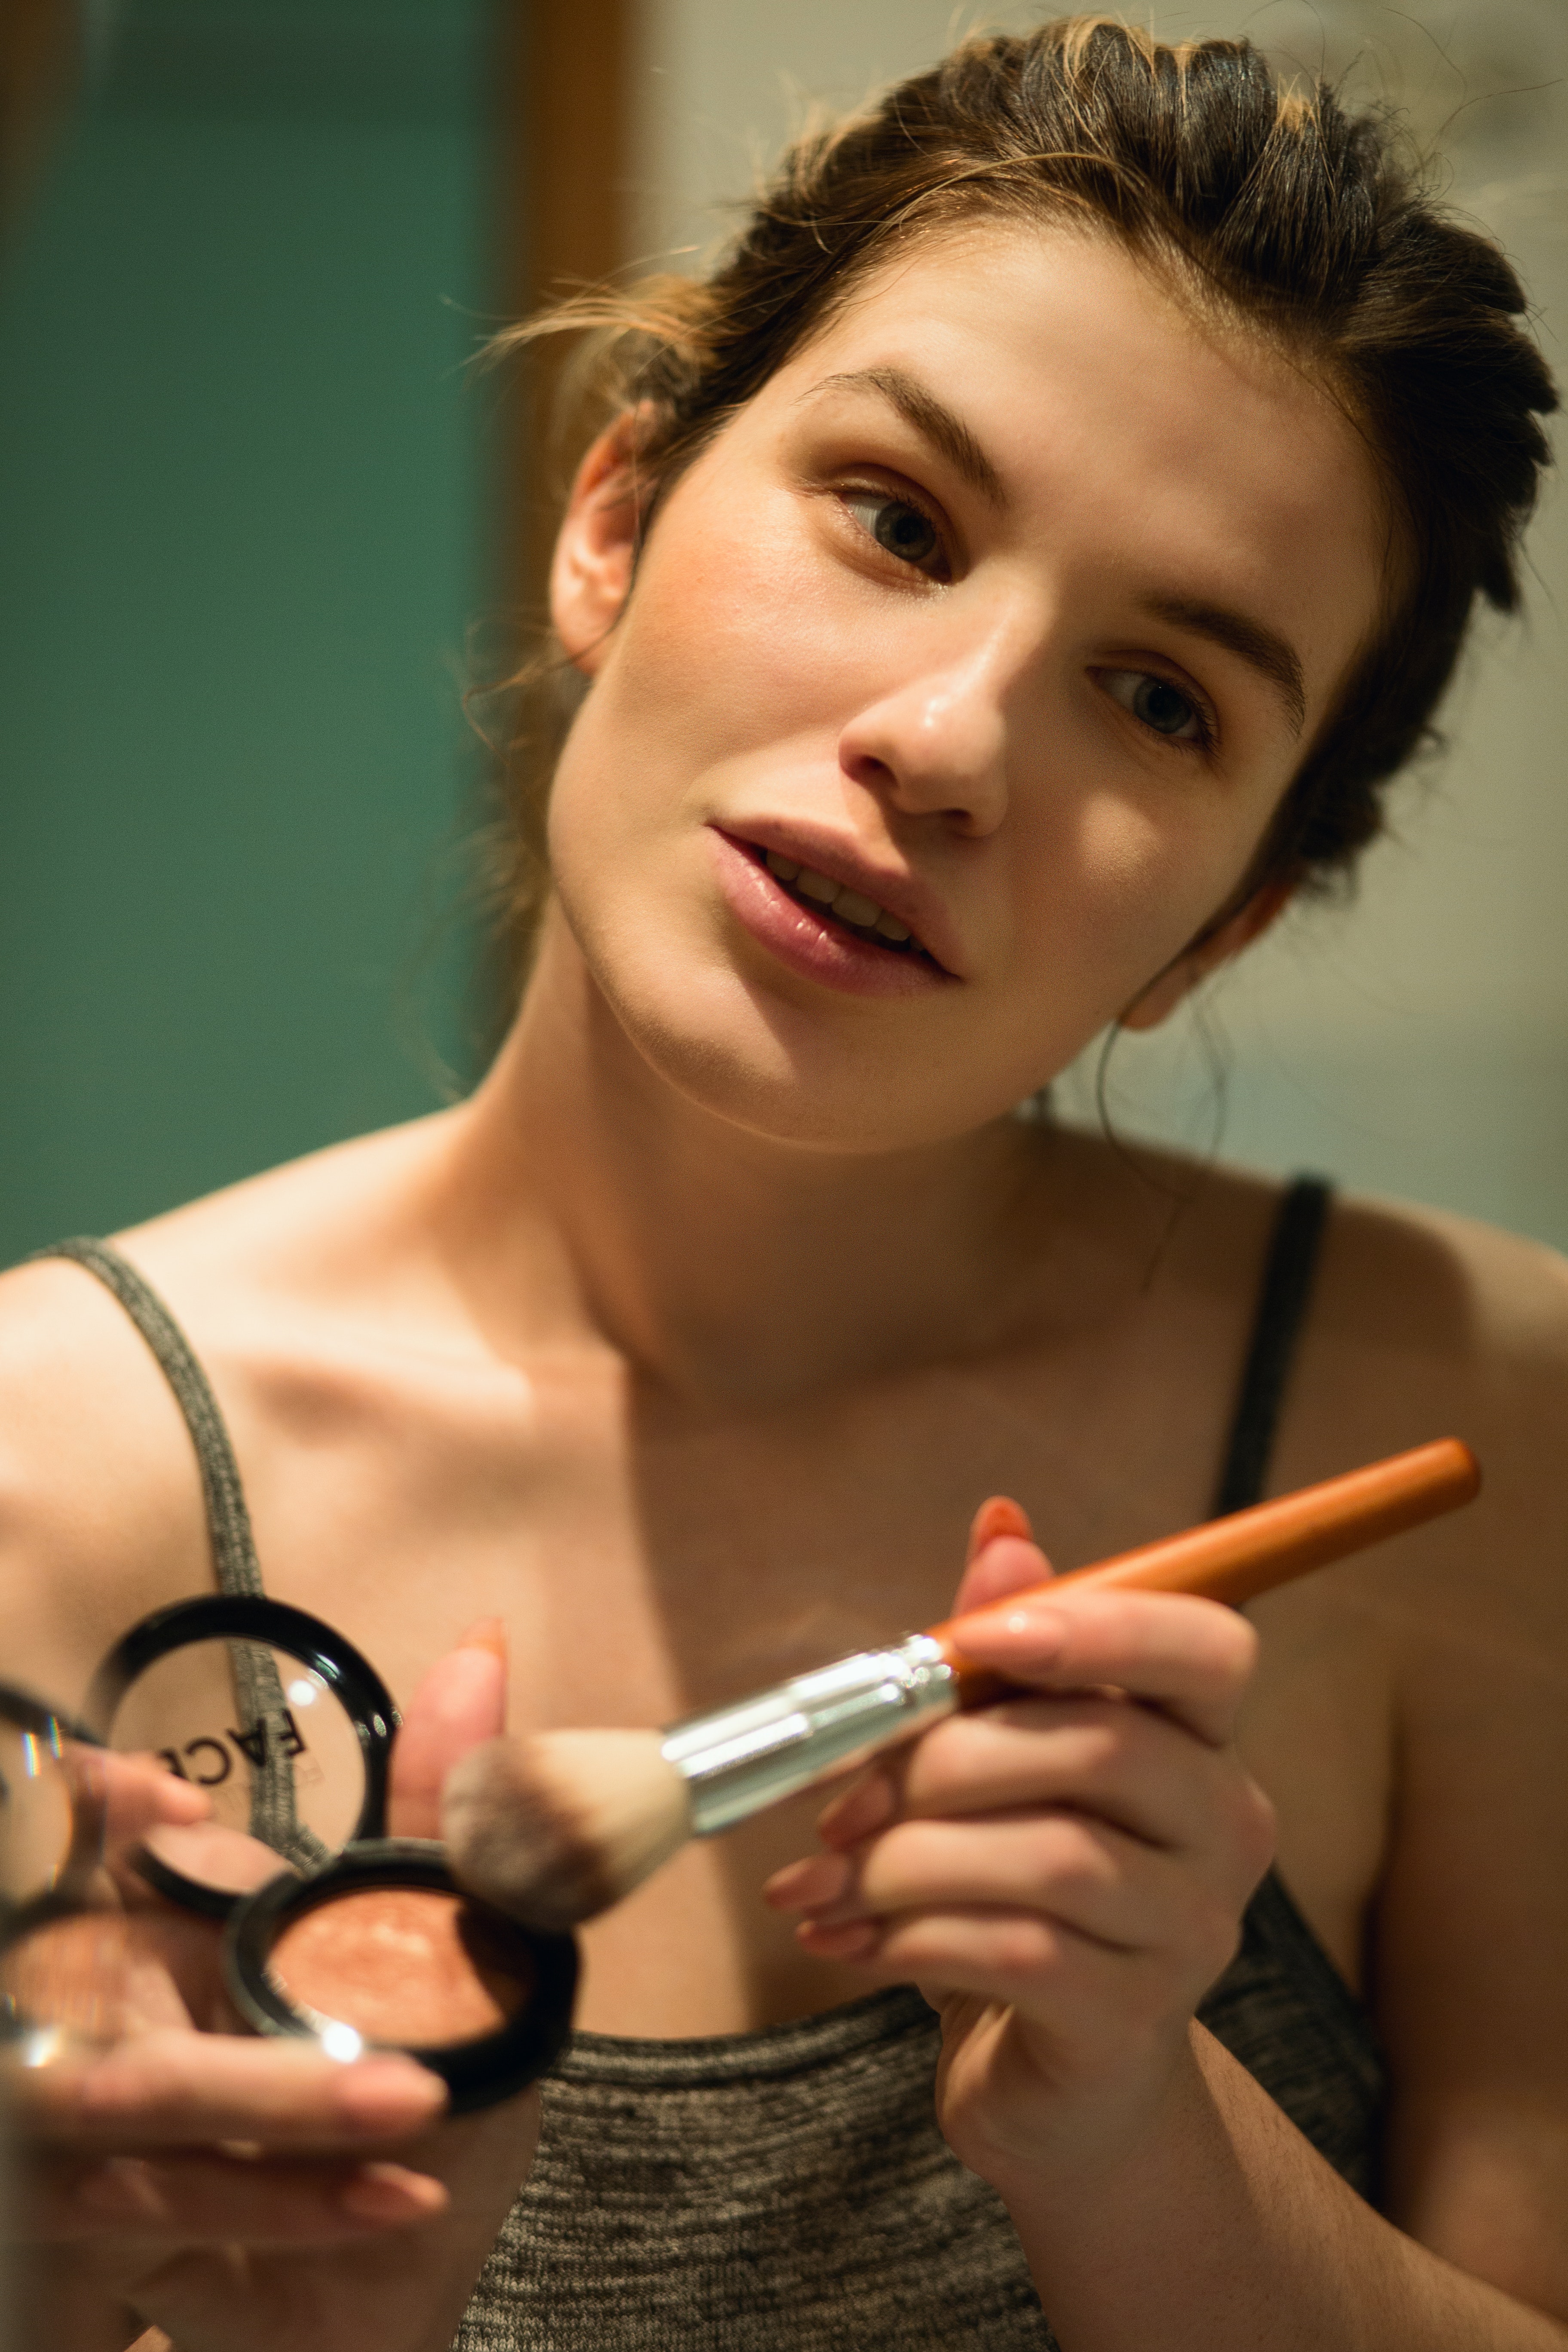
eyebrow, lip, eyelash, performance